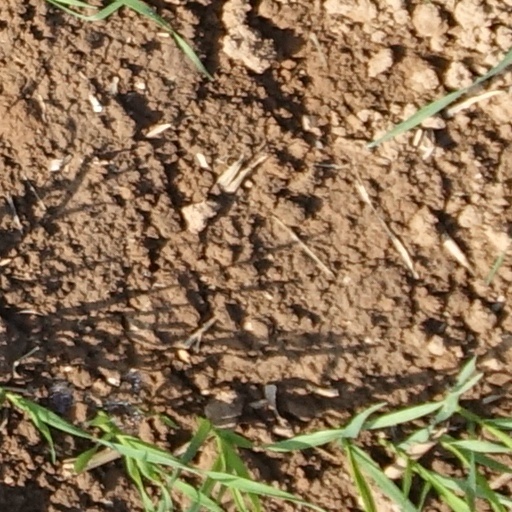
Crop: wheat